Münsingen

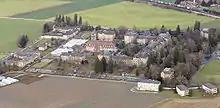
Münsingen psychiatric clinic today.

Münsingen developed from a Celtic village first settled in around 400 BC. The origin of the name is unclear, though attributed to the Alamanni. During the early and middle La Tene era the residents of the village built about 220 tombs along the Aare river. Some of the men were buried with their weapons and the women and children were buried with jewelry. A total of 1,200 items were discovered from the village. The rich collection of artifacts and the clear stratigraphic layers at Münsingen have helped archeologists to develop a model for dating isolated graves from Germany to Romania to Italy. The relatively small number of individuals combined with the rich grave goods indicate that the settlement at Münsingen was home to Celtic nobility. Two of the graves contain skulls that show evidence of trepanation or holes bored into the skull.